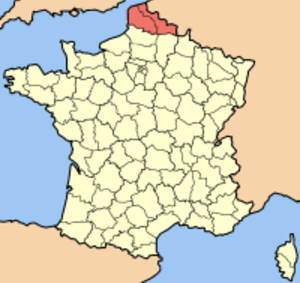
Le Nord-Pas-de-Calais est une région française mais aussi une région stratégique au point de vue économique avec la Belgique et le Royaume-Uni.